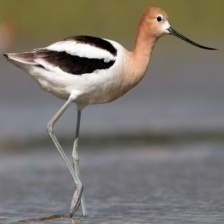
Species: AMERICAN AVOCET
Scientific name: PSITTACULA EUPATRIA